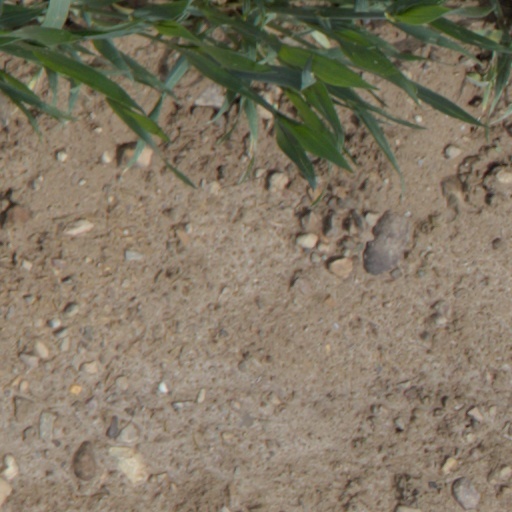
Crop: wheat